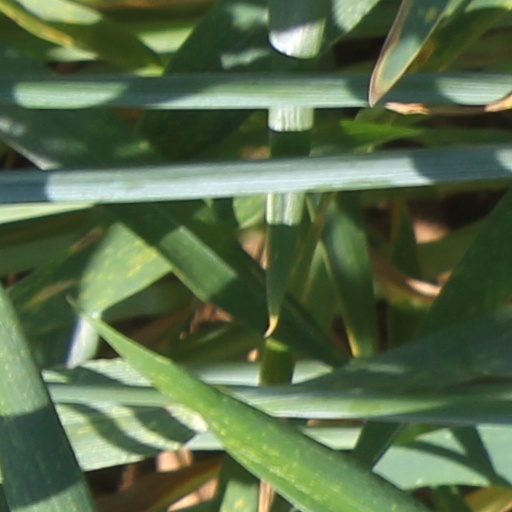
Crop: wheat